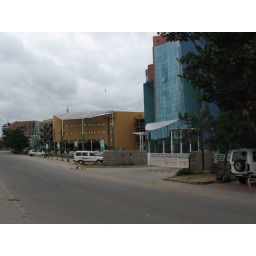
Another view of the road in front of our office